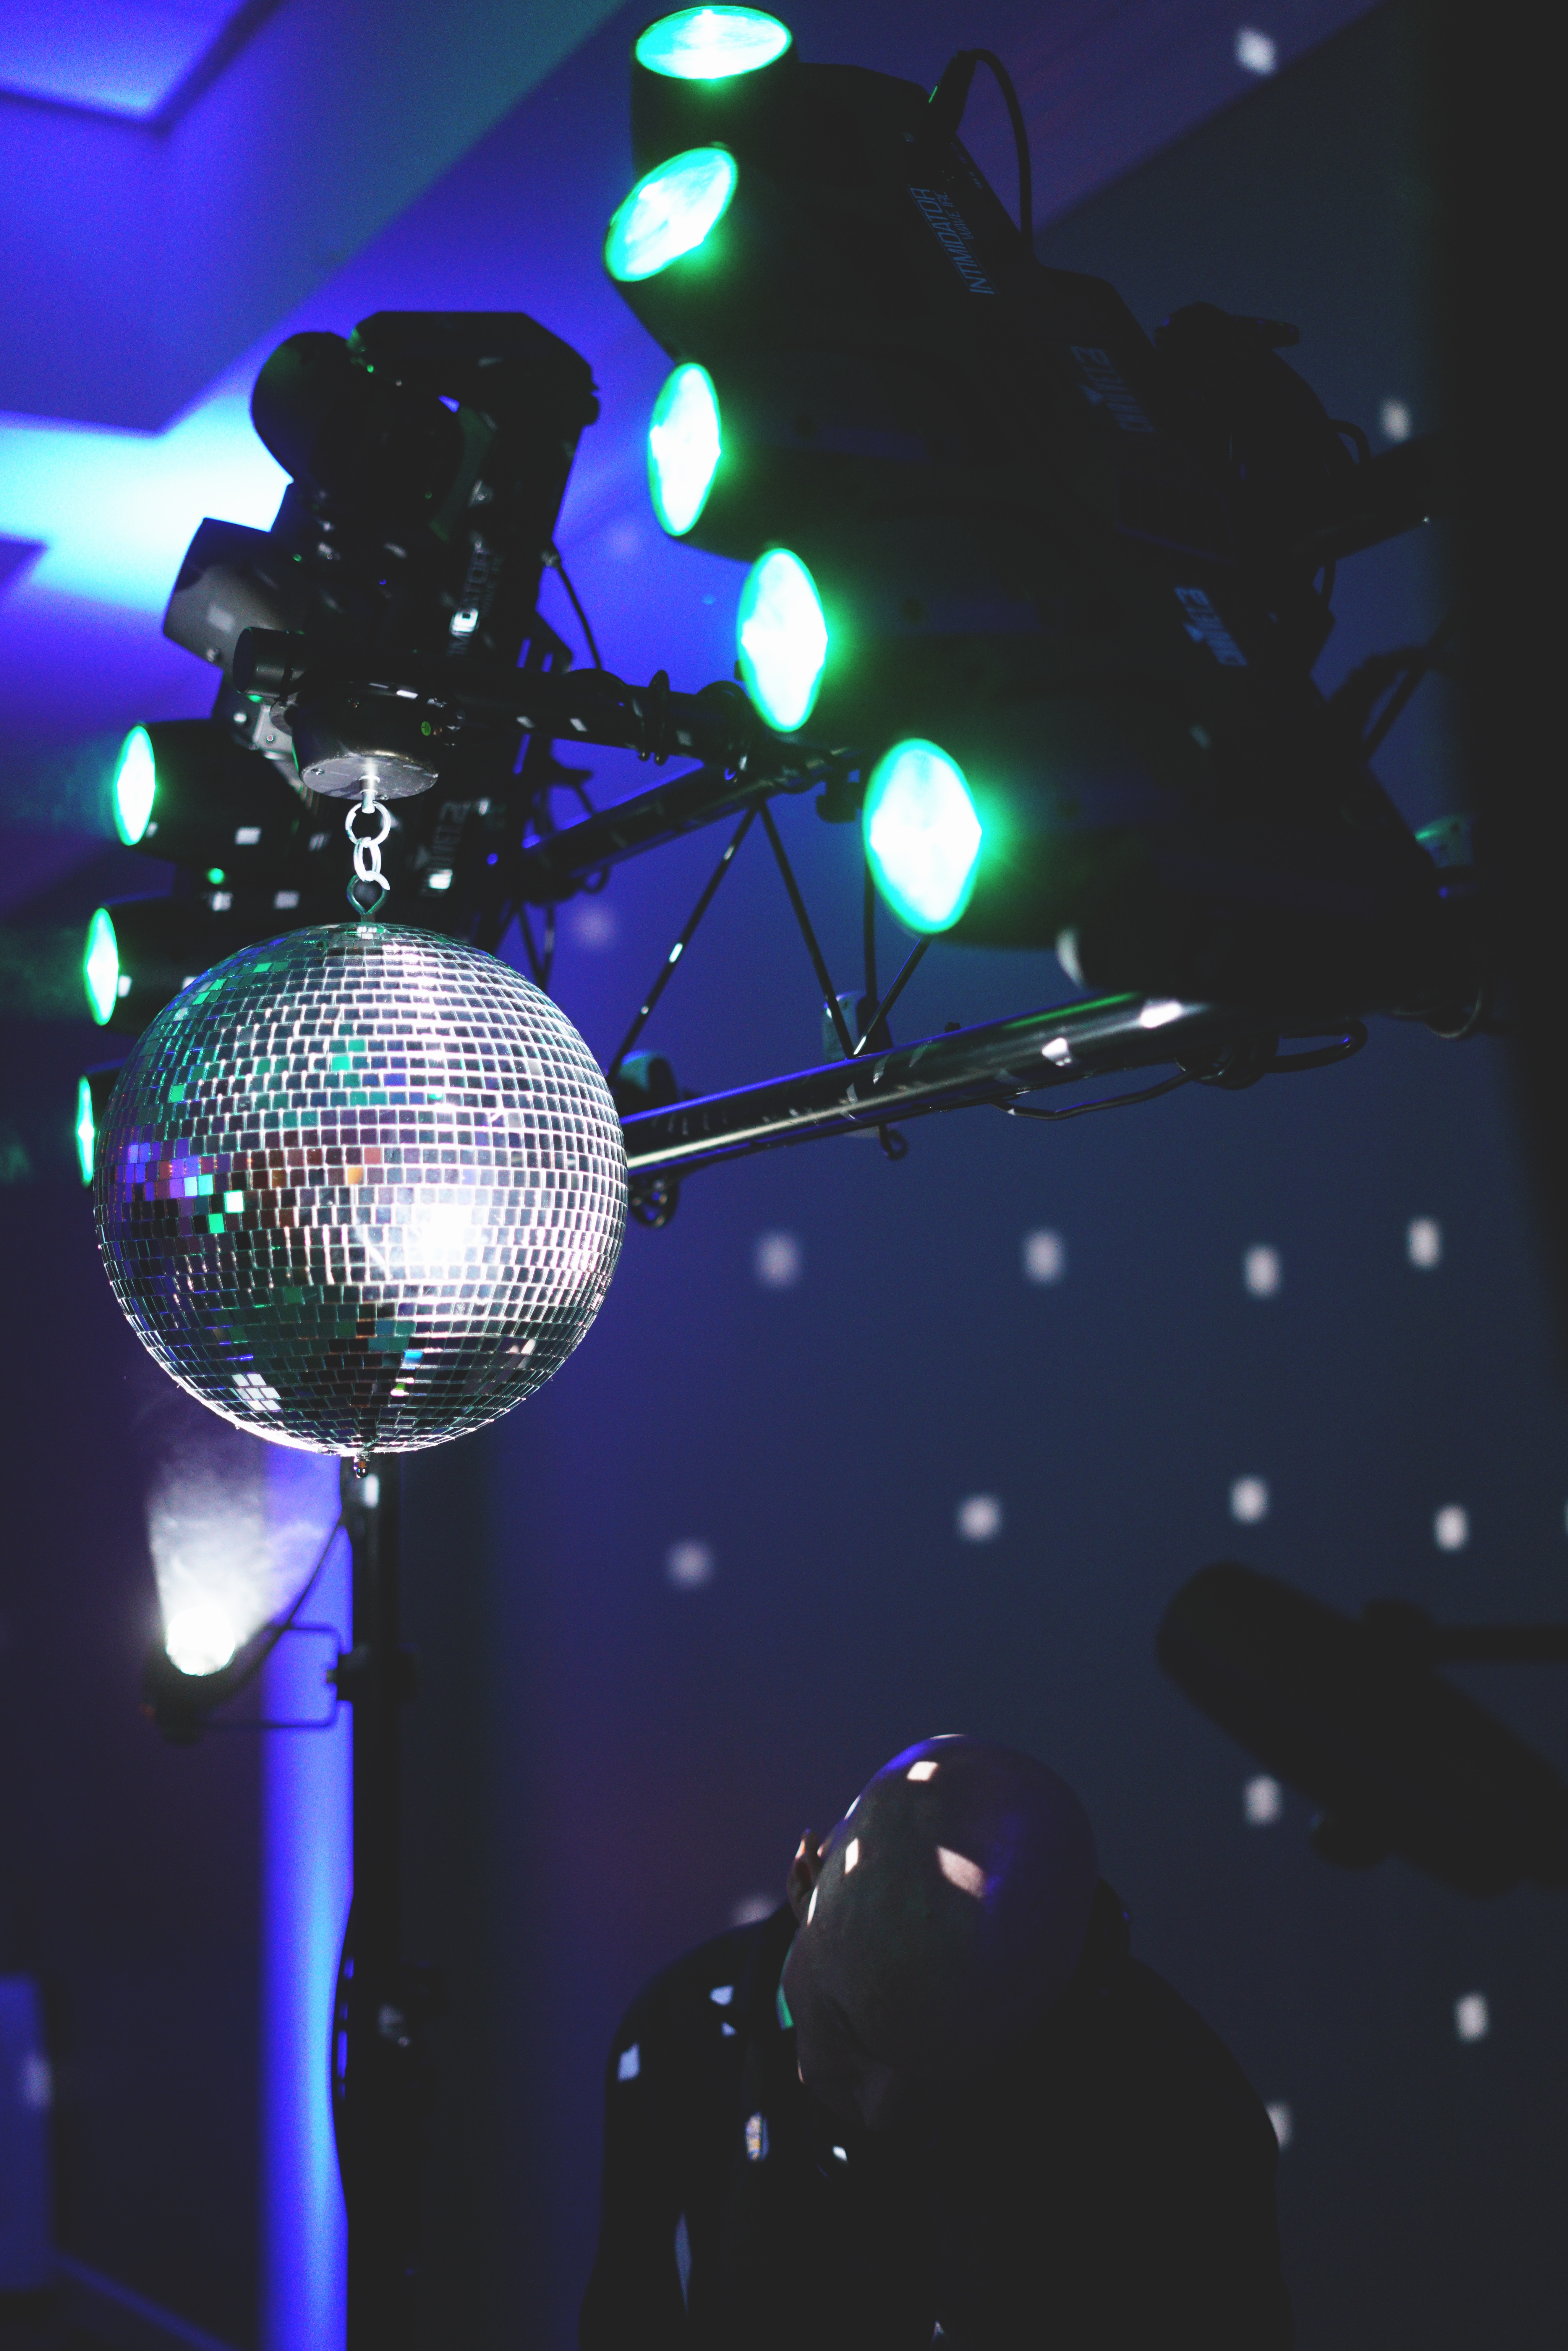
light, night, space, darkness, lighting, cool image, light fixture, event, cool photo, entertainment